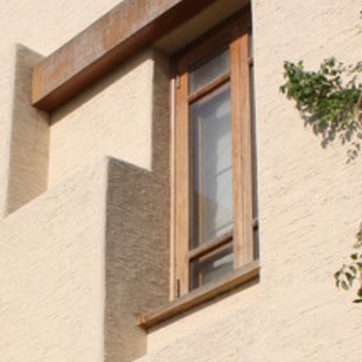
Material: wood